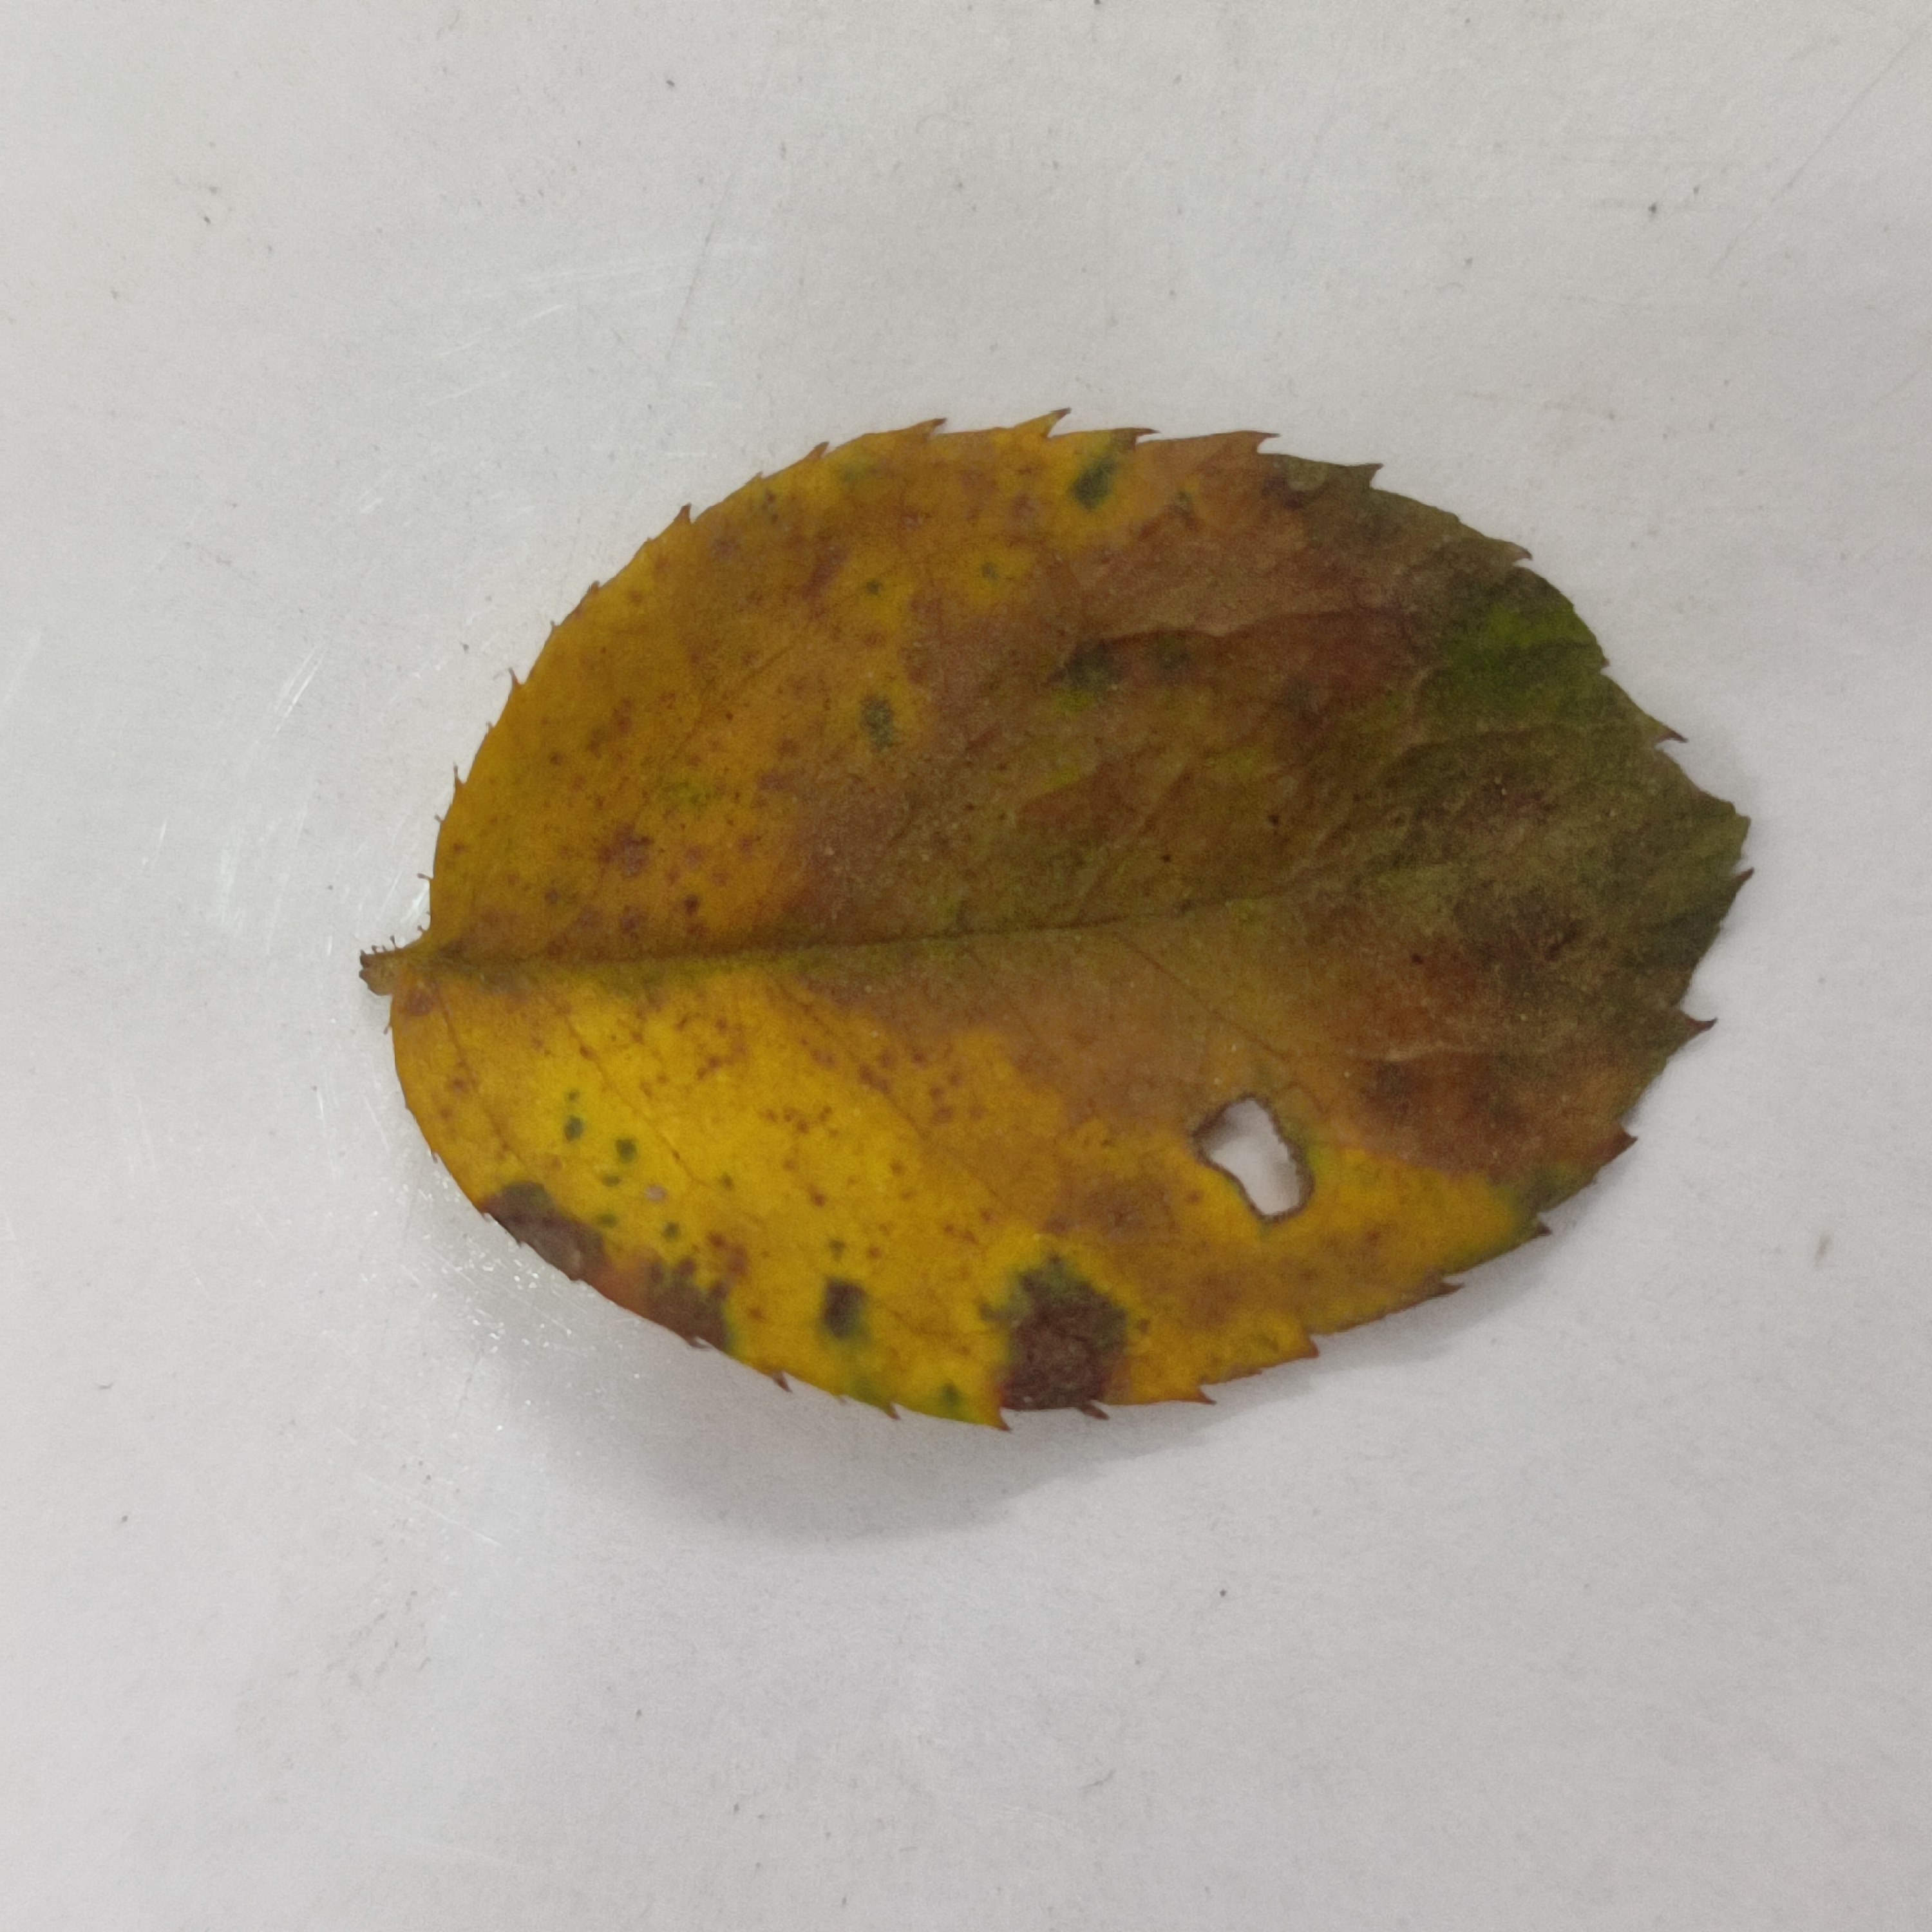
Label: Black Spot